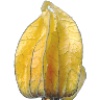
Label: physalis_with_husk